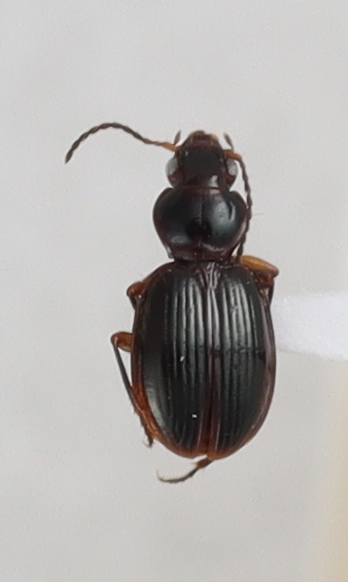
Scientific name: Mecyclothorax konanus
Plot: 6
Trap: W
Collected: 20190717